Fiction 8

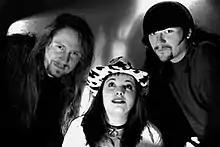
Fiction 8 circa 2000

The band began work on a new album, but Smith claimed that when new material for "Chaotica" was demoed to Matrix Cube, it became obvious that the band's vision did not align with the label's expectations. The search for new representation led to a deal with the newly-formed American label, Nilaihah Records, who released the album at the end of 2000. In 2001, the band embarked on a U.S. tour with label mates, The Azoic. Just before the tour began, the band signed a European licensing deal with Cryonica Records.